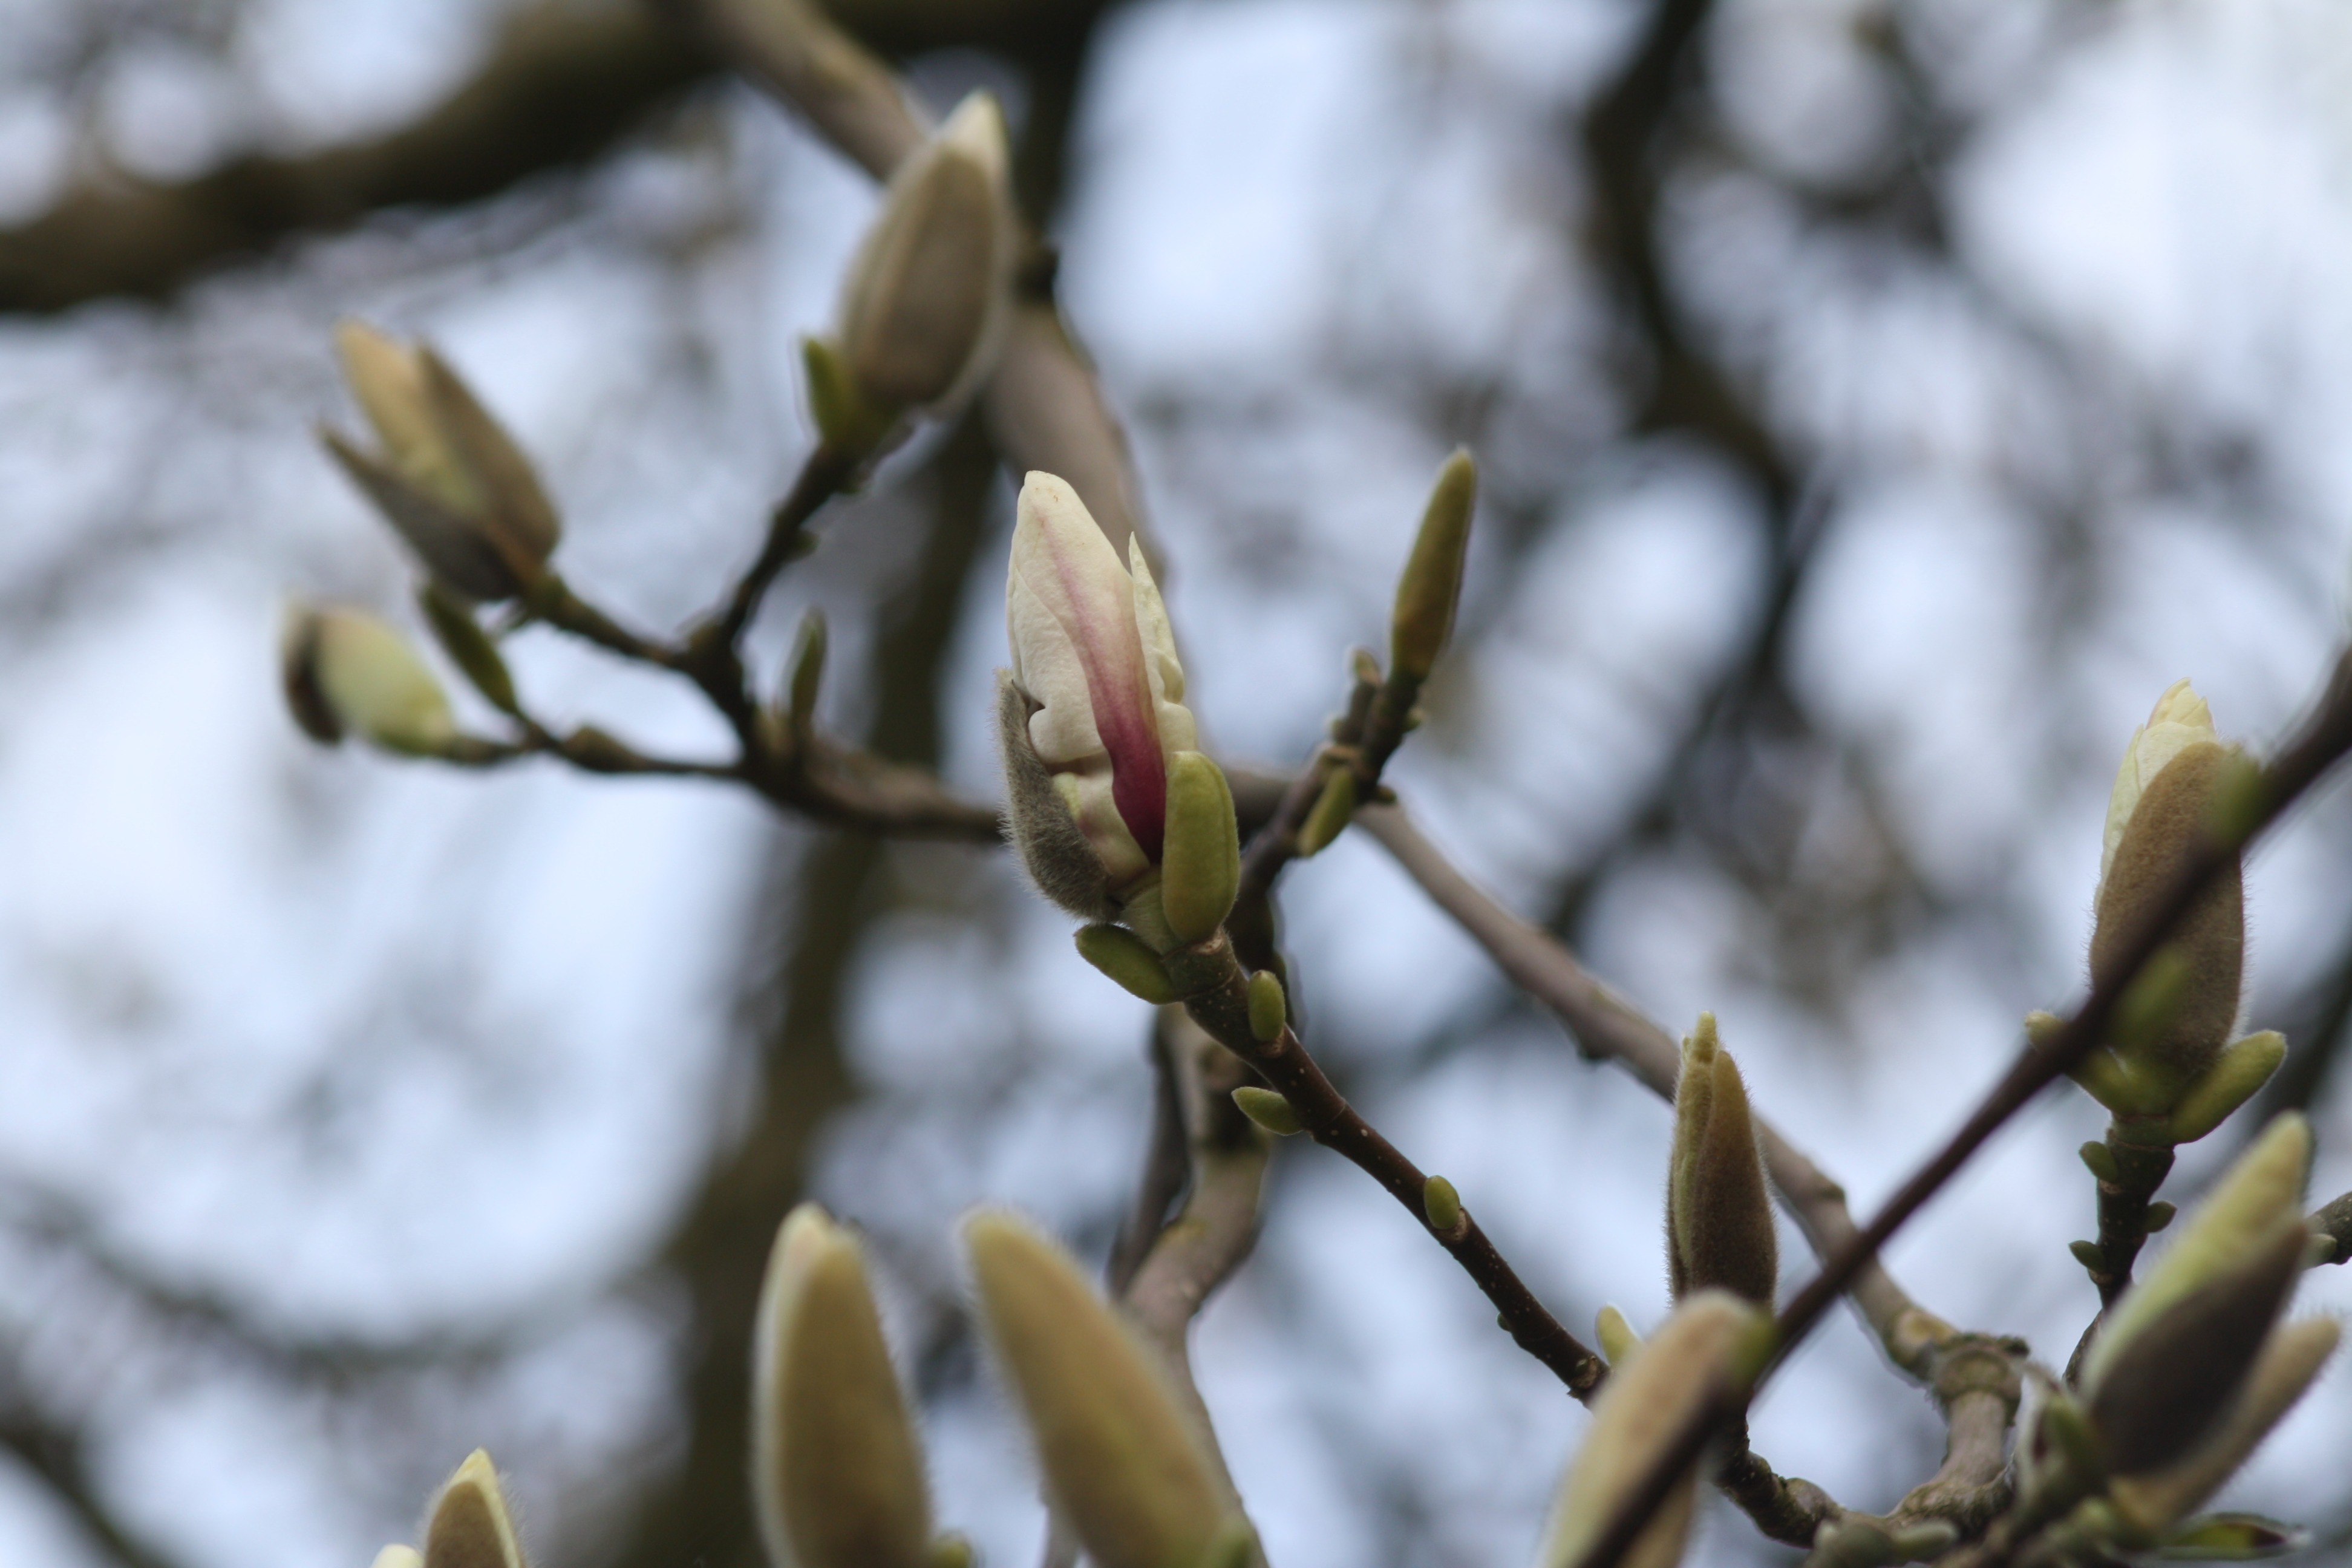
tree, nature, branch, blossom, snow, winter, plant, leaf, flower, bloom, frost, spring, green, produce, botany, garden, pink, flora, season, fauna, twig, wildflower, flowers, close up, magnolia, bud, macro photography, flowering plant, plant stem, land plant, thorns spines and prickles